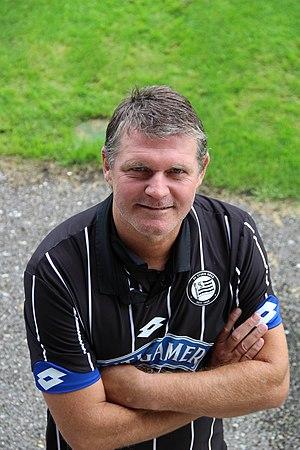
Hannes Reinmayr est un footballeur autrichien né le 23 août 1969 à Vienne, qui évoluait au poste d'attaquant au SK Sturm Graz et en équipe d'Autriche.